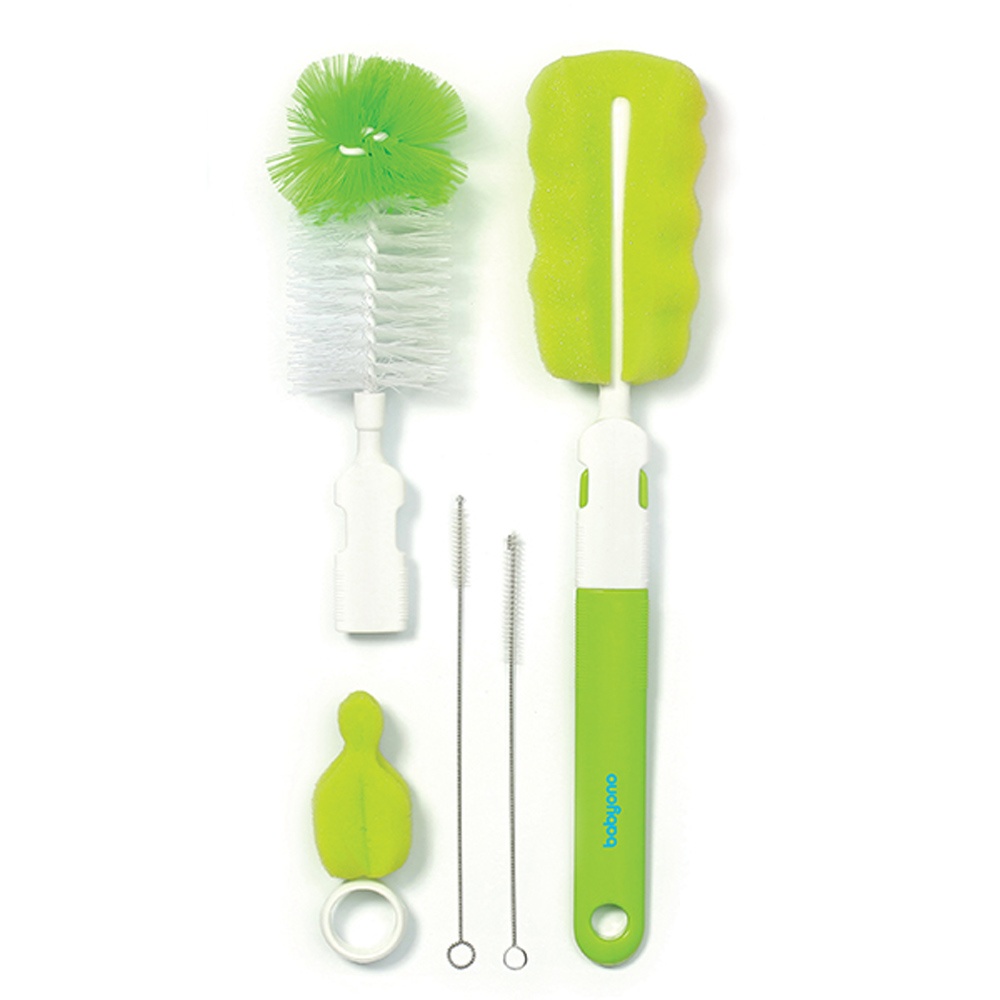
BabyOno cumi- és üvegmosó kefe szett zöld 735/02
Cumi- és üvegmosó kefe szett cserélhető fejjel A cumi- és üvegmosó kefék szettje segít a cumisüvegek és cumik alapos tisztításában. A szett két cserélhető véggel rendelkezik a palack tisztításához, az egyik puha sörtés kefével, a másik pedig rugalmas szivaccsal. A készlet tartalmaz egy szivacsot az etetőcumi tisztításához is. A kefe fogantyúja nyílással rendelkezik, hogy megkönnyítse a kefe szárítását a következő használat előtt. A kefék elérik a nehezen hozzáférhető helyeket, és a kényelmes nyél biztosítja a biztonságos fogást. A termék tartós és biztonságos, BPA-mentes anyagokból készül. - cserélhető fejek a cumisüveg tisztításához - nyílás a függesztéshez - a készlet tartalmaz egy szivacsot az etwetőcumi tisztításához - kényelmes nyél biztosítja a biztonságos fogást - tartalmaz két vékony kefét is szívószálak és itatópohár-alkatrészek tiszításához
Brand: tedly
Category: Baby & Toddler > Nursing & Feeding > Breast Pump Accessories > Cleaning Brushes & Wipes